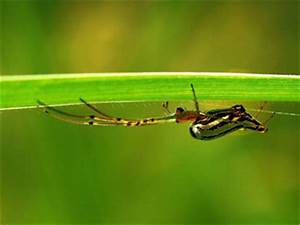
Label: ragno